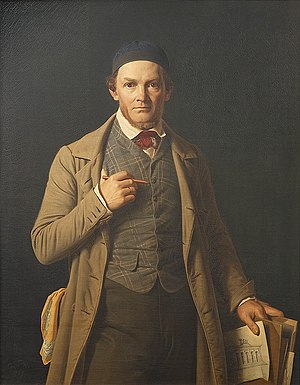
Constantin Hansen / Stil og motiver / Portrætter
Portræt af Gottlieb Bindesbøll, 1849,Thorvaldsens Museum.
Carl Christian Constantin Hansen var en dansk maler, søn af maleren Hans Hansen og hustru Henriette, født Lie.